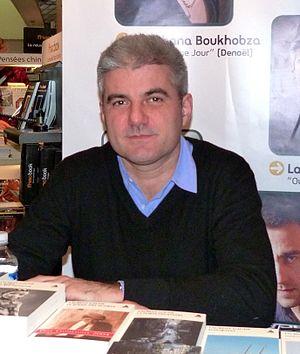
Laurent Gaudé, lors d'une signature à la FNAC Forum à Paris, pour son livre ""Ouragan"", le 26 novembre 2010."